Renewable energy in Greece

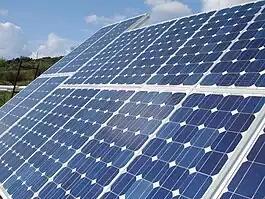
Photovoltaic solar tracker in Lixouri

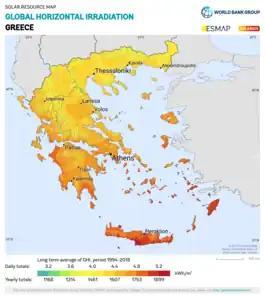
Solar insolation in Greece

From August 2012 new regulations have been introduced including a temporary tax imposed to all operating PV plants (excluding residential applications), licensing of new PV projects have been put on halt and the feed-in tariffs were drastically reduced.